Tracheal intubation

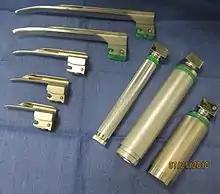
Laryngoscope handles with an assortment of Miller blades (large adult, small adult, child, infant and newborn)

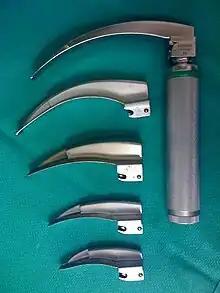
Laryngoscope handle with an assortment of Macintosh blades (large adult, small adult, child, infant and newborn)

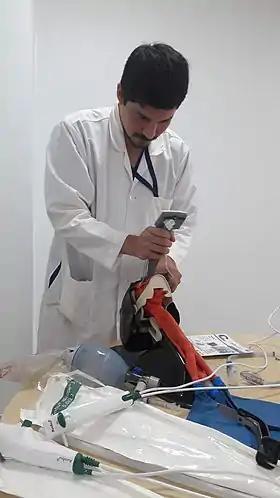
Laryngoscopy

The vast majority of tracheal intubations involve the use of a viewing instrument of one type or another. The modern conventional laryngoscope consists of a handle containing batteries that power a light and a set of interchangeable blades, which are either straight or curved. This device is designed to allow the laryngoscopist to directly view the larynx. Due to the widespread availability of such devices, the technique of blind intubation of the trachea is rarely practiced today, although it may still be useful in certain emergency situations, such as natural or man-made disasters. In the prehospital emergency setting, digital intubation may be necessitated if the patient is in a position that makes direct laryngoscopy impossible. For example, digital intubation may be used by a paramedic if the patient is entrapped in an inverted position in a vehicle after a motor vehicle collision with a prolonged extrication time.